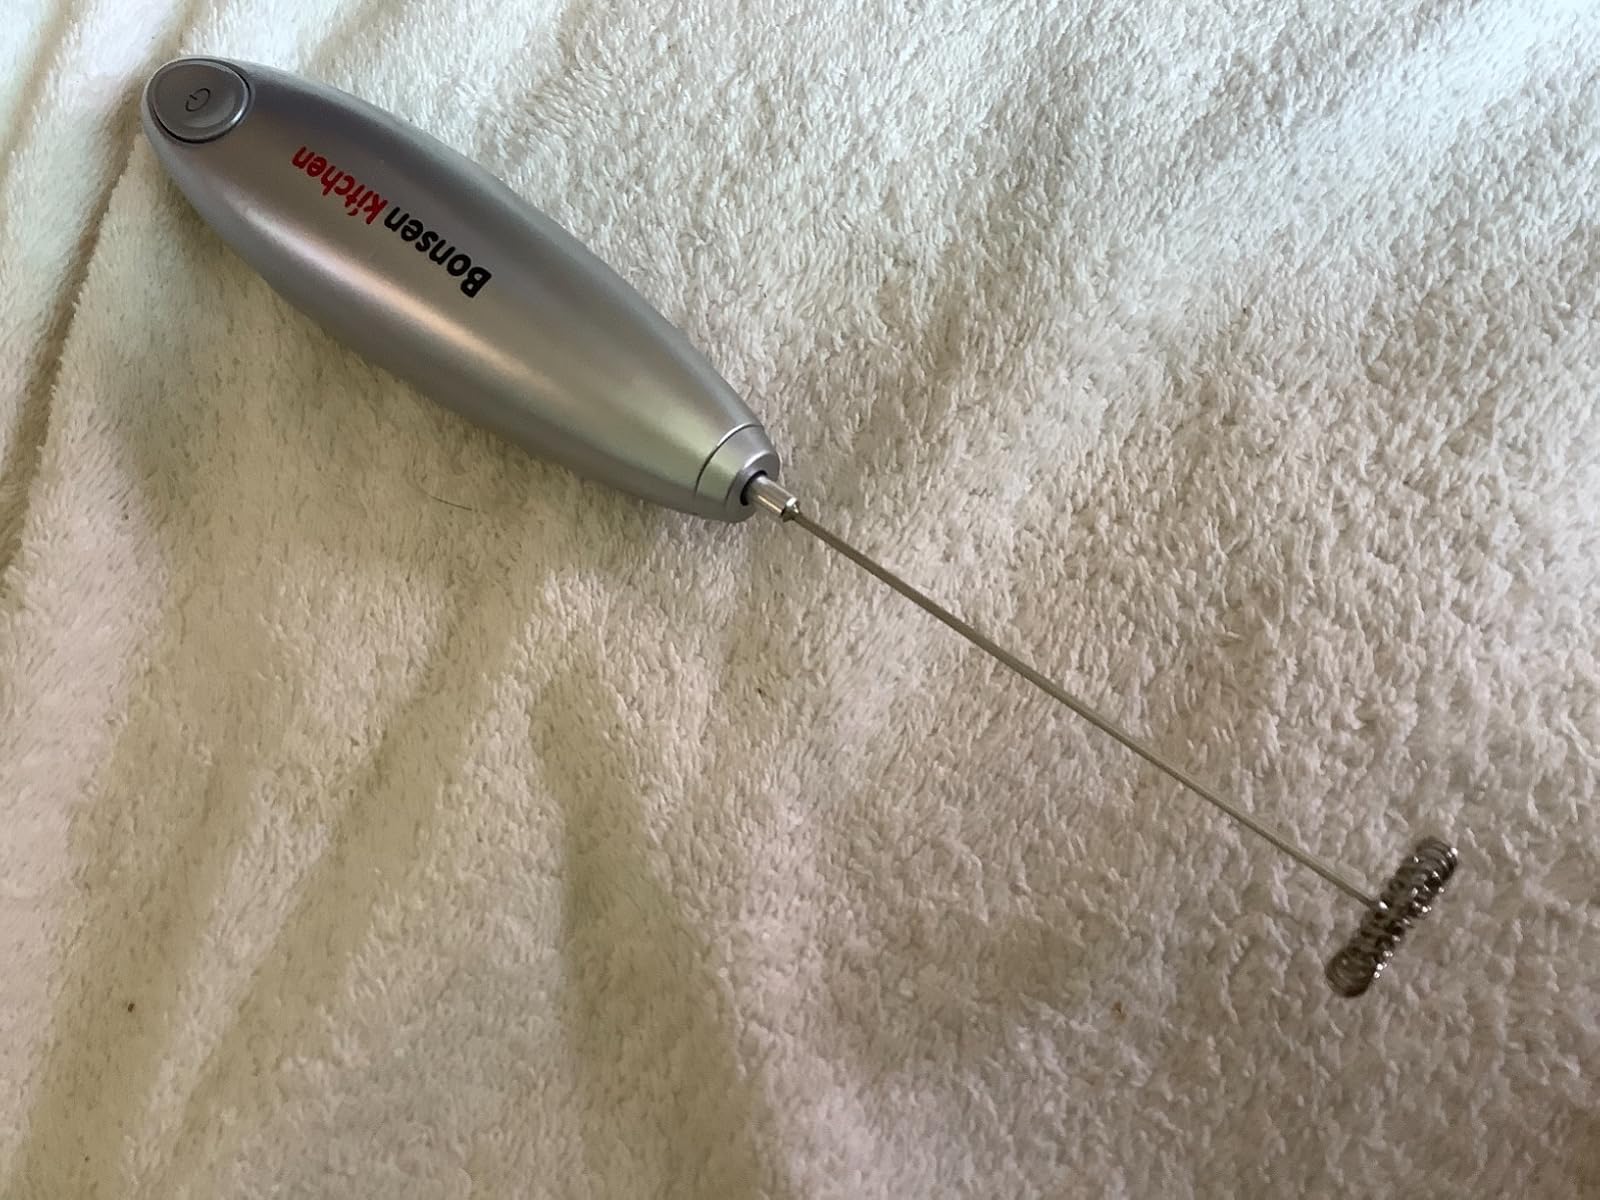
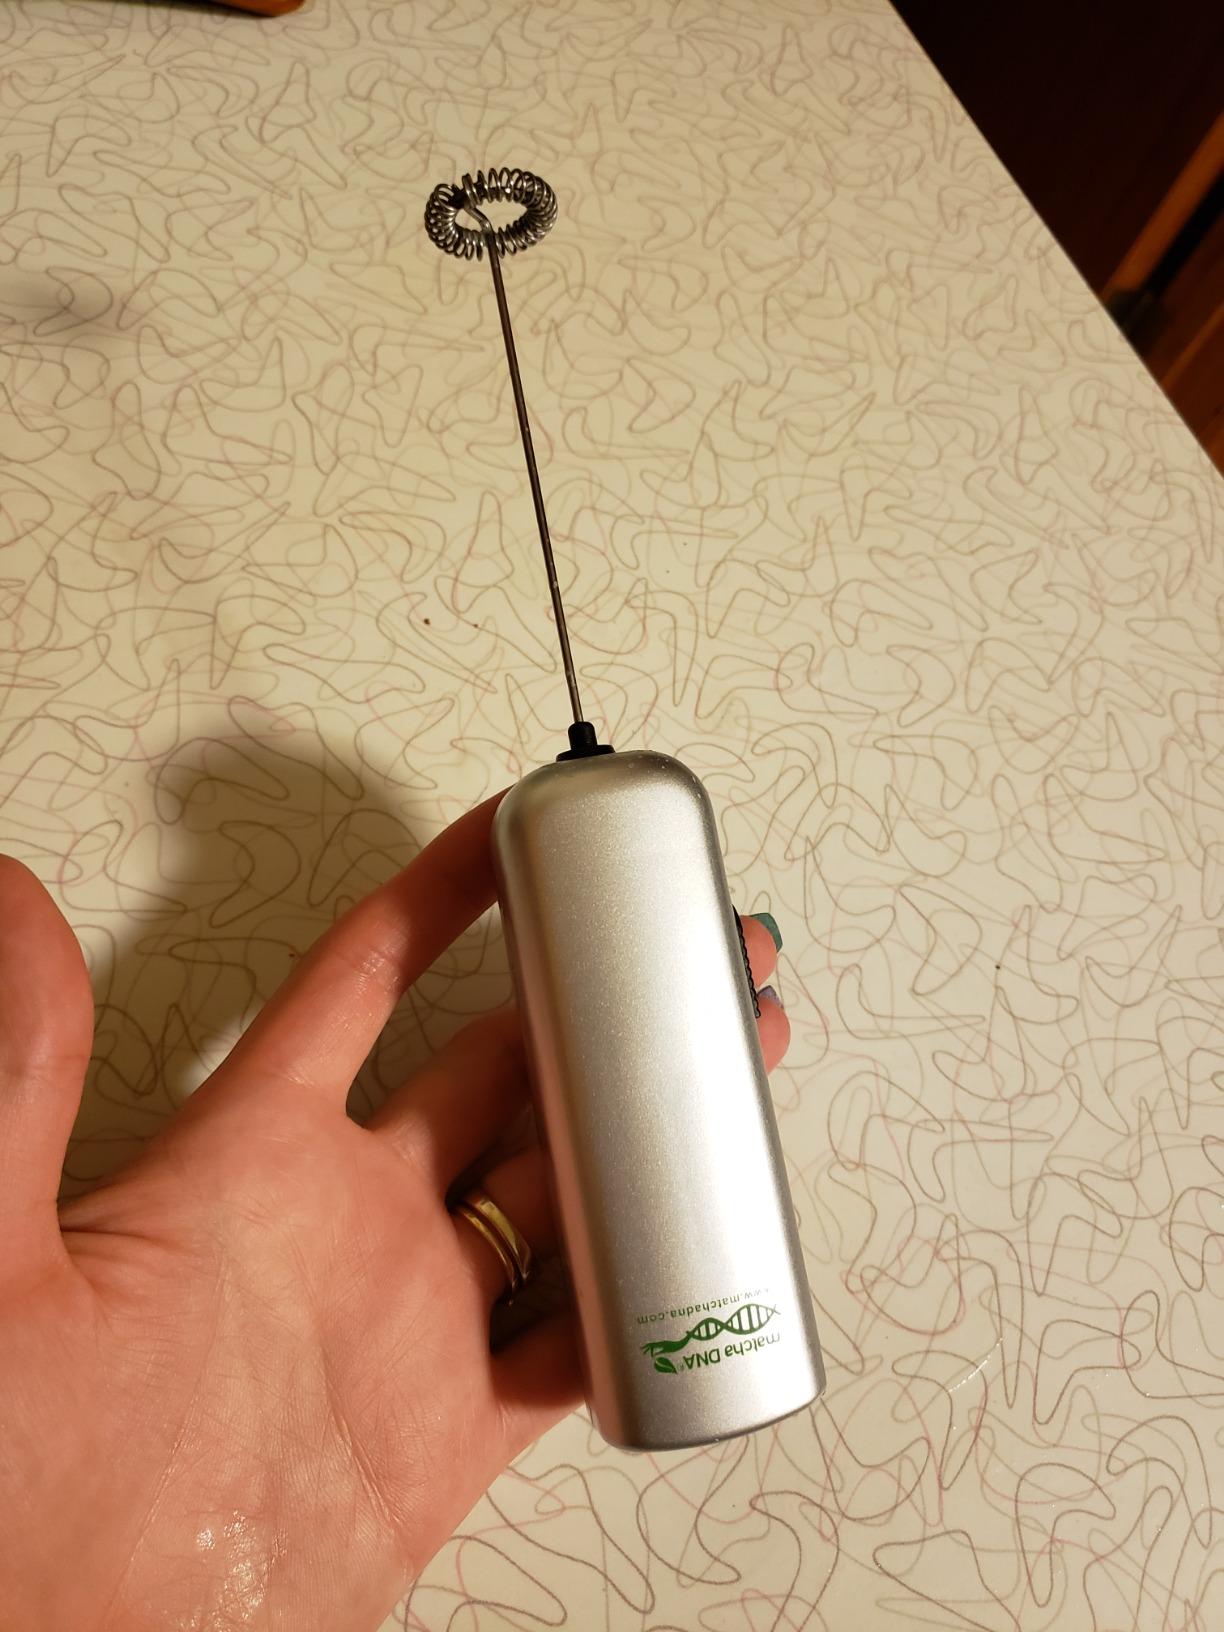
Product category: items_mixer
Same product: no